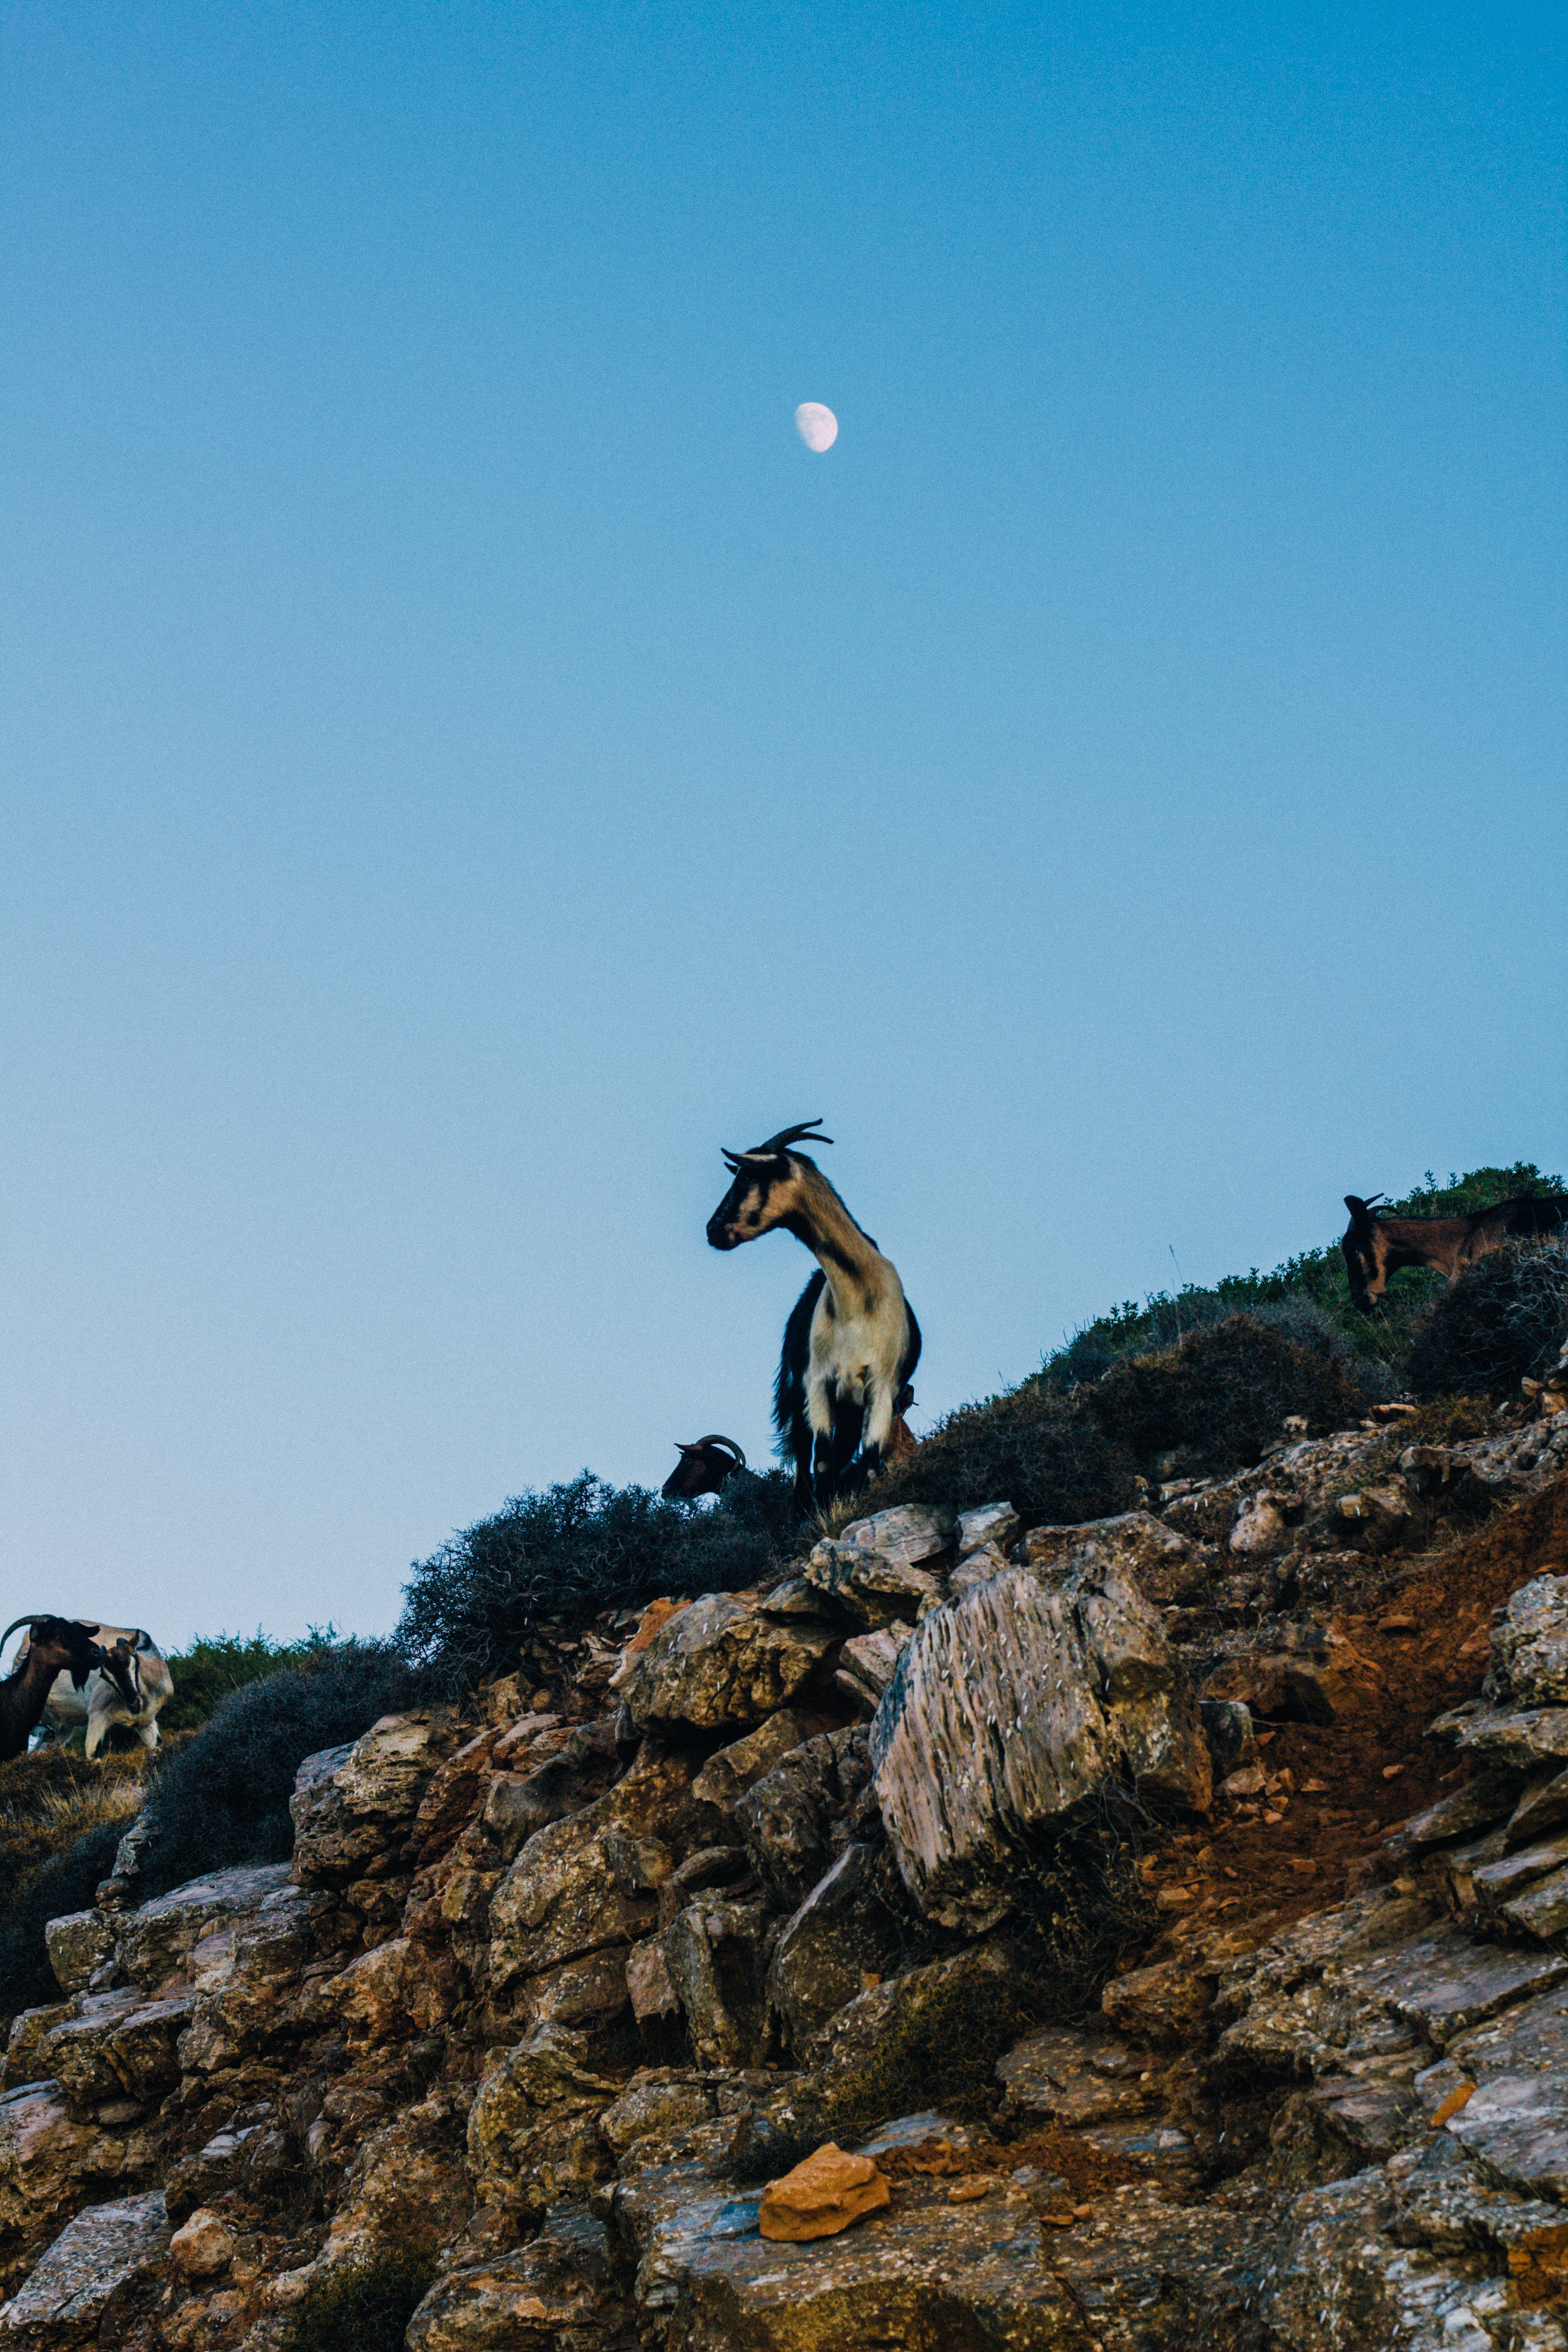
sea, coast, mountain, adventure, bicycle, vehicle, extreme sport, terrain, mountain bike, sports, freeride, mountain biking, cycle sport